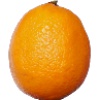
Label: Lemon Meyer 1